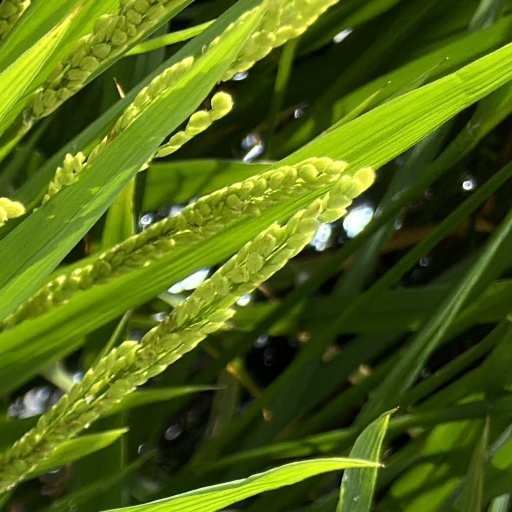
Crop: rice